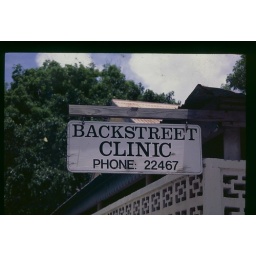
This sign was seen in St. Maarten. They actually have two parallel roads in town... Front St. and......